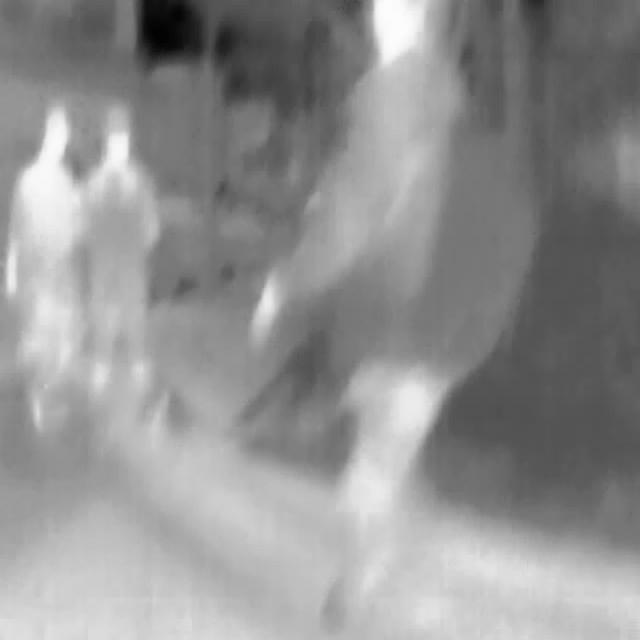
Detected objects:
label: person
label: person
label: person